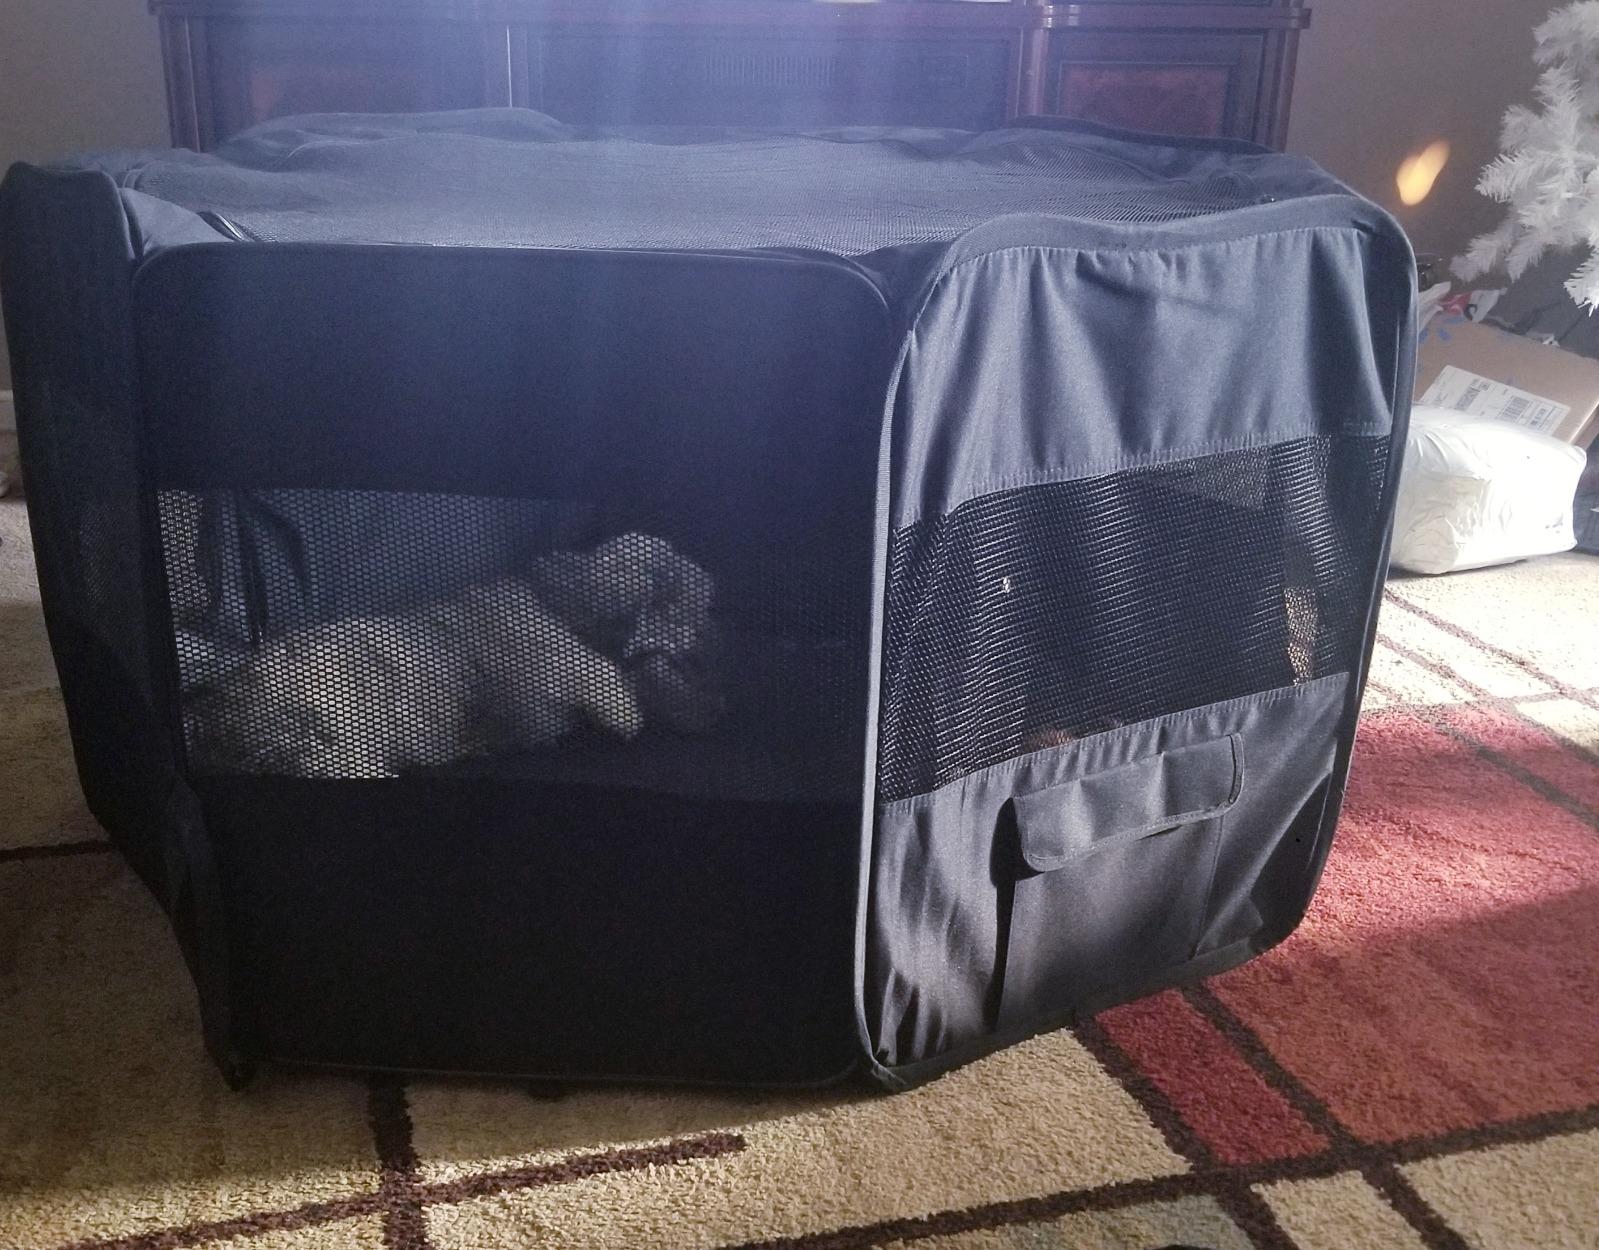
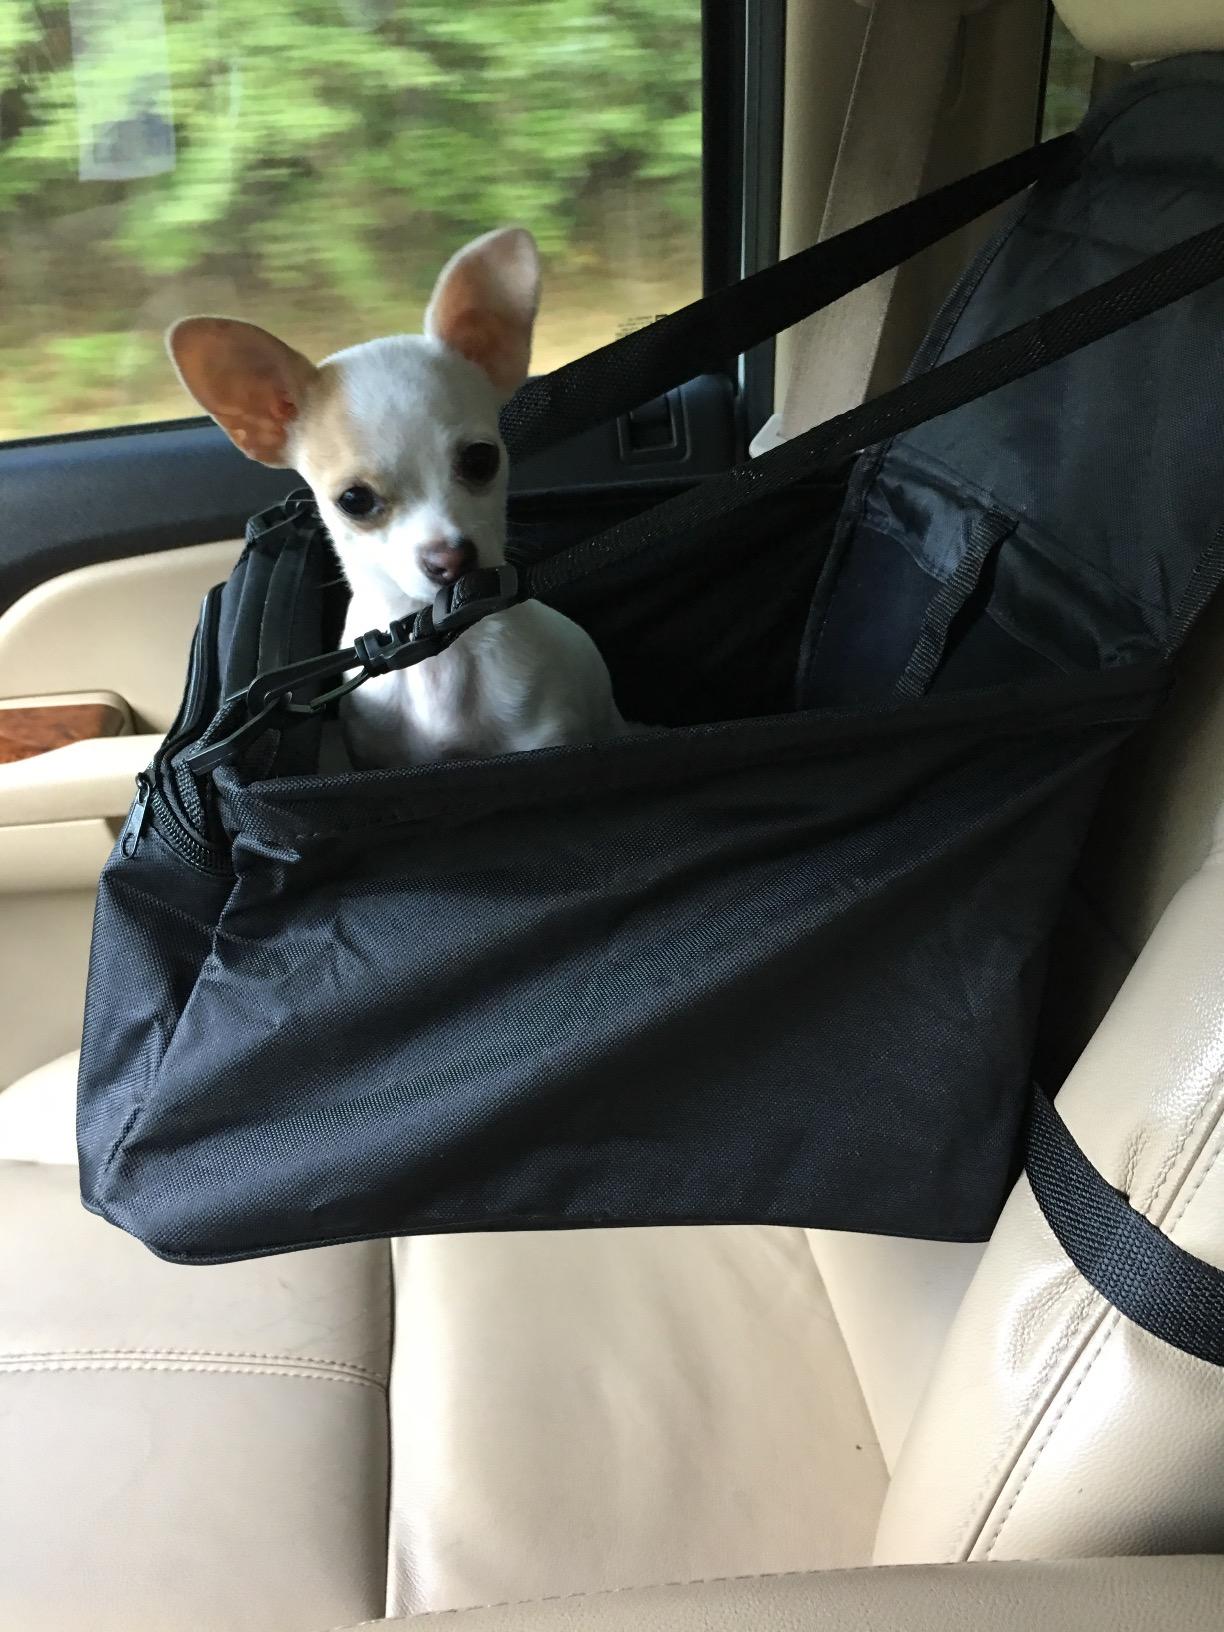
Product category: items_kennel
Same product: no